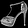
Label: Sandal